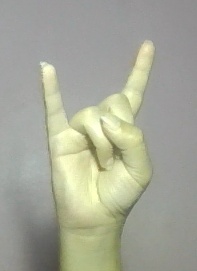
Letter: la